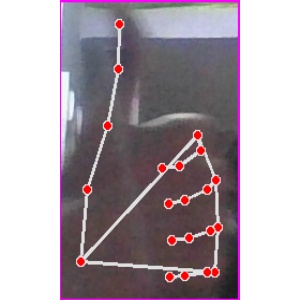
अक्षर: थ